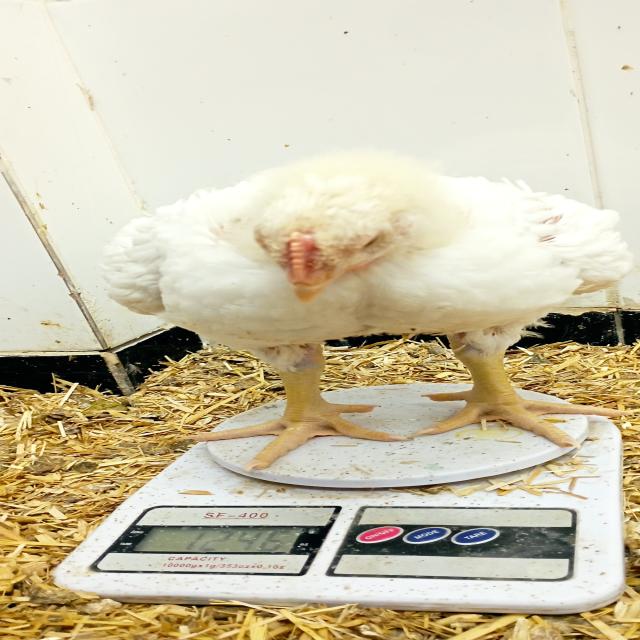
Weight: 1243 g